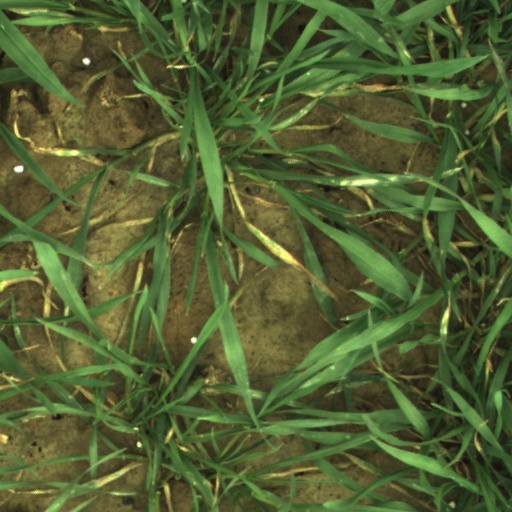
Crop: wheat